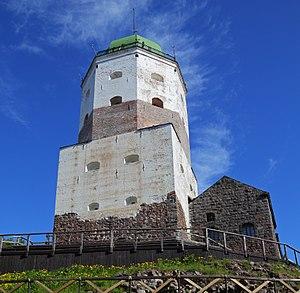
Le château de Vyborg est une forteresse médiévale, construite par les Suédois sur l'île du château de Vyborg aux abords de la ville de Vyborg.